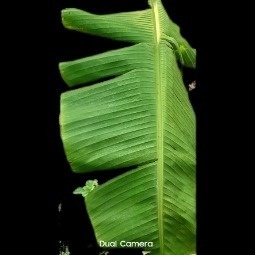
Label: Boron